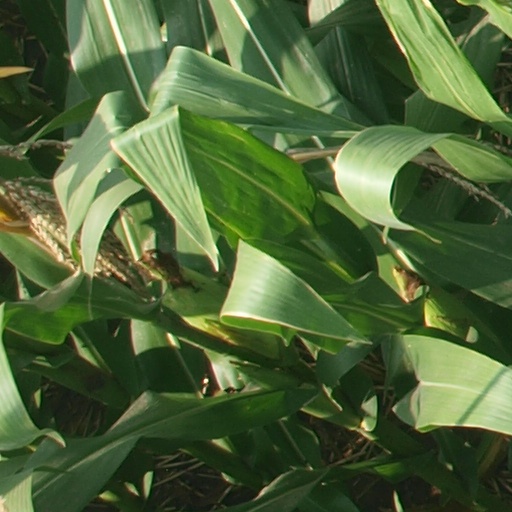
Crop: maize; corn